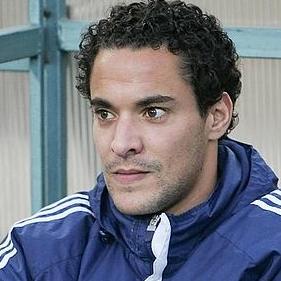
Age: 26